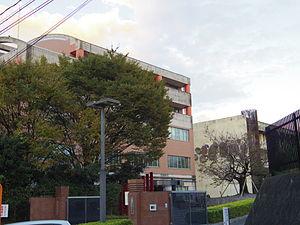
Le Collège universitaire préfectoral des arts et de la culture d’Ōita, couramment abrégée en 芸文短大 ; Geibun-tandai, ou 芸短 Gei-tan est un collège universitaire publique des arts, de la musique, des études globales et d’information et de la communication d’Ōita, au Japon, fondée en 1961.